Navarathri (1964 film)

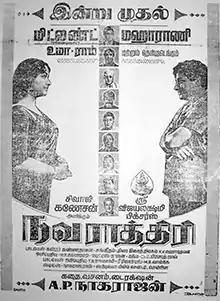
Theatrical release poster

Navarathri is a 1964 Indian Tamil-language drama film written, produced and directed by A. P. Nagarajan. The film stars Sivaji Ganesan and Savithri. It was the hundredth film of Ganesan and is well known for his nine distinct roles. The film, released on 3 November 1964, become a box-office hit, with theatrical run of 100 days. It was remade in Telugu as "Navaratri" (1966) and in Hindi as "Naya Din Nai Raat" (1974).